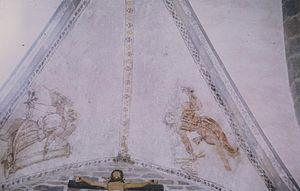
Cezens la nef 15
Cézens est une commune française, située dans le département du Cantal en région Auvergne-Rhône-Alpes.
L'église Saint-Germain est une église catholique située à Cézens, en France.
Cet article recense les monuments historiques du département du Cantal, en France.